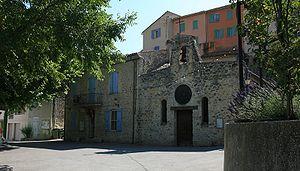
Cabrières-d'Aigues est une commune française située dans le département de Vaucluse, en région Provence-Alpes-Côte d'Azur.